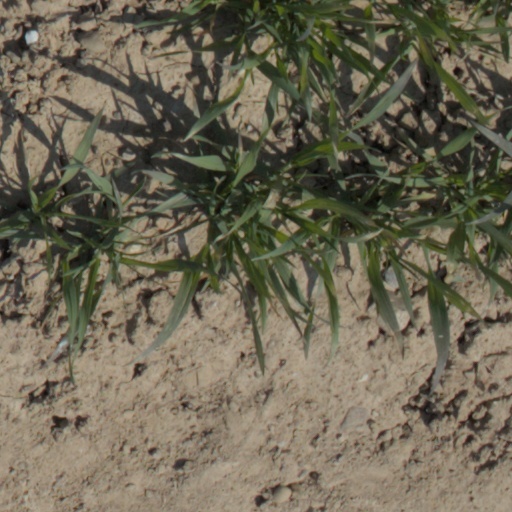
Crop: wheat